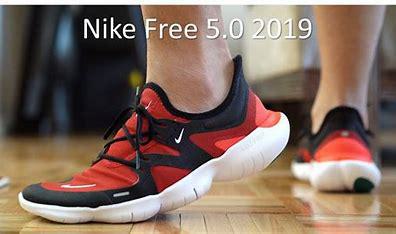
Brand: Nike
Model: Free RN 5